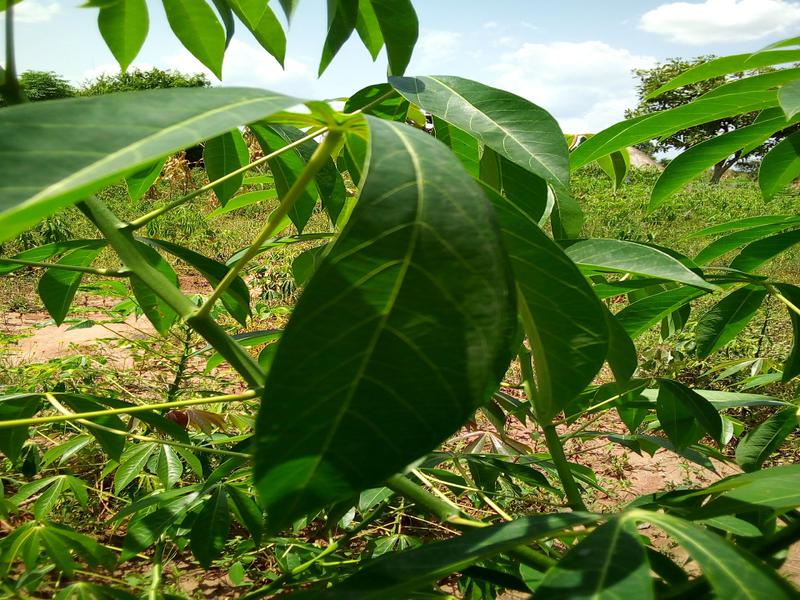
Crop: cassava
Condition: brown_streak_disease